VMMT-204

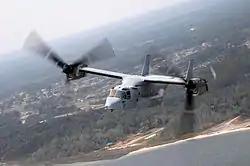
MV-22 Osprey from VMMT-204

VMMT-204 received in April 1999, from Raytheon Systems Company, a new motion-based operational flight trainer (OFT) to train Marine Corps and Air Force instructors to fly the Osprey. The OFT will provide the pilot with computer-generated horizontal and vertical visual scenes within a 24-foot dome. Both out-of-window visual scenes and forward-looking infrared imagery are made possible by the OFT's six-channel visual-display system. Its full range of motion also allows pilots to get "a real feel" of both acceleration and deceleration and gives them the opportunity to train in a broad spectrum of simulated environments.